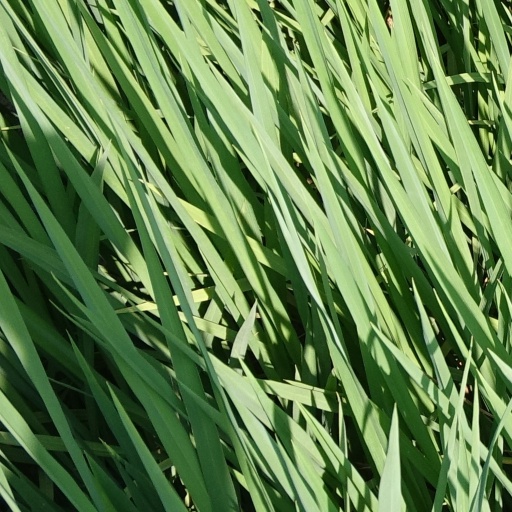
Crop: rice